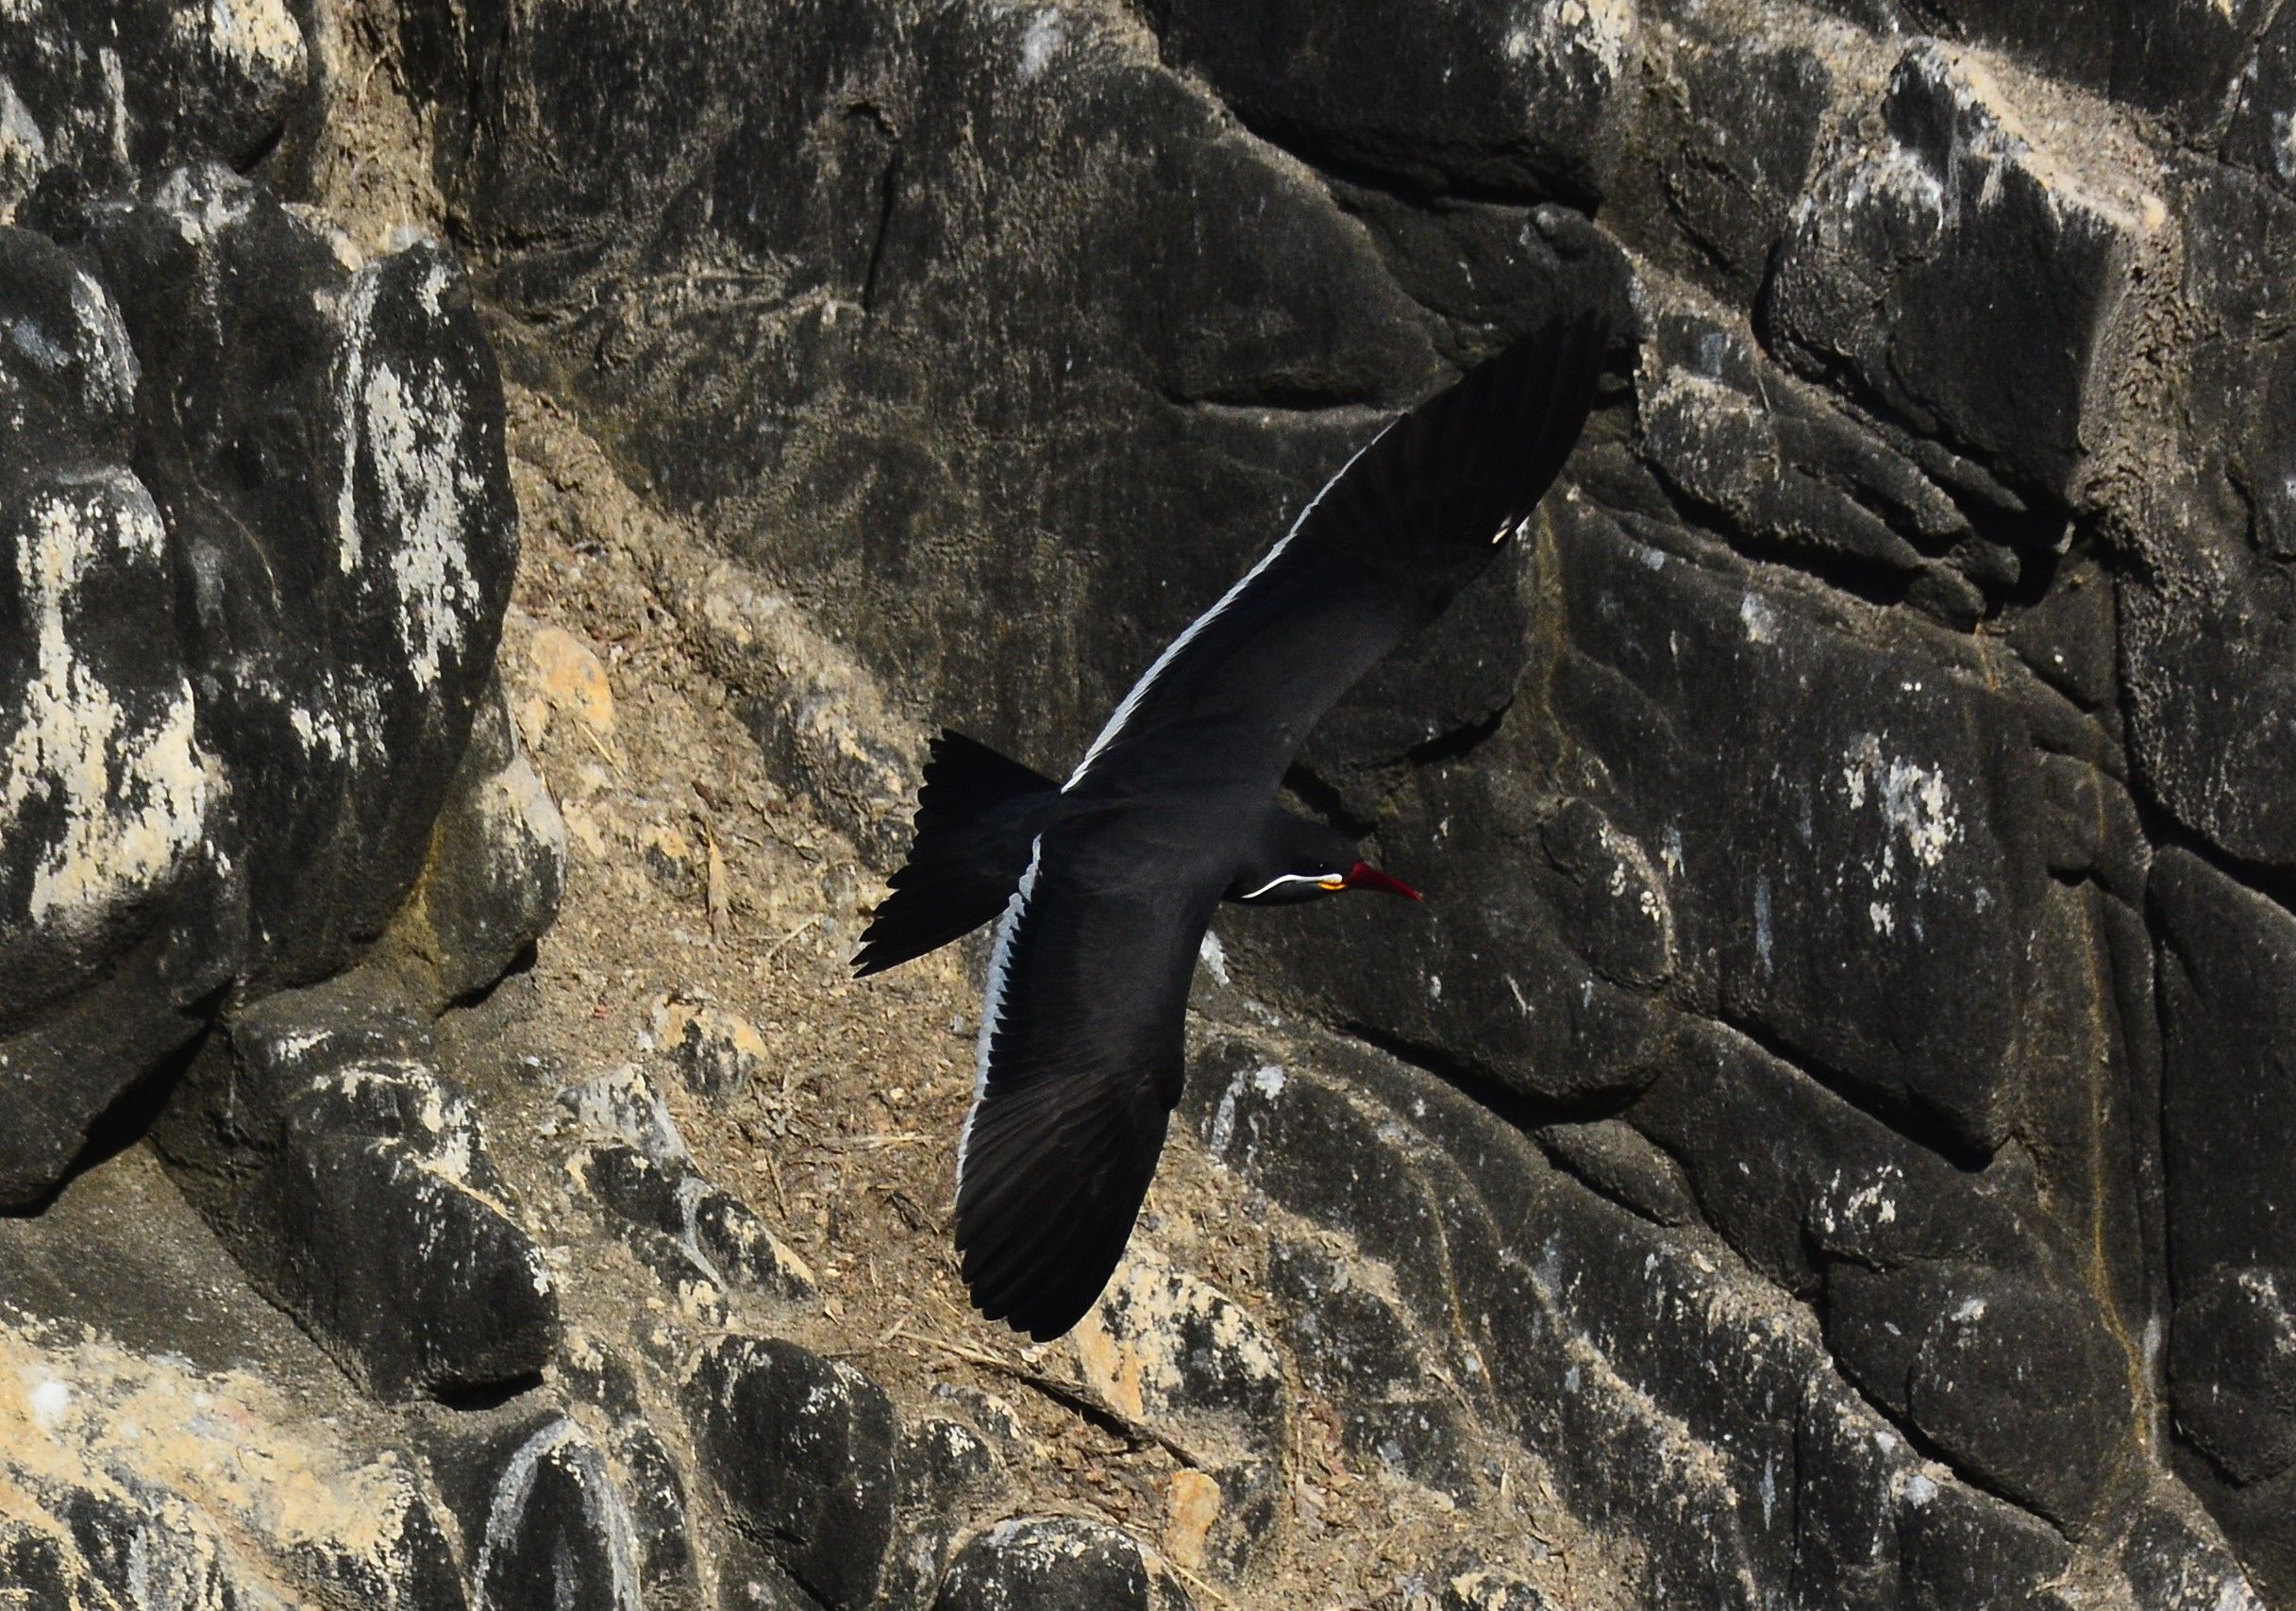
Black Flying Bird
The photo shows a dark flying bird with a tinge of white in his wings. The bird has a small beak. The background of the photo is formed of very large rocks.
Captured at eye level, the photo shows a black flying bird with a white tinge in his wings, with his small beak against large rocks, under the natural sunlight. The bird's wings are widespread, giving an atmosphere of freedom.
Labels: Rock, Animal, Beak, Bird, Blackbird, Flying, Vulture, Cormorant, Waterfowl, Booby, Outdoors, Nature, Slate, Seagull, Cliff, Rubble, Rocks
Camera: NIKON CORPORATION NIKON D7100
Lens: 200-500mm f/5.6, AF-S Nikkor 200-500mm f/5.6E ED VR
Aperture: F7.1
Exposure: 1/2500 sec
ISO: 200
Focal length: 310.0 mm